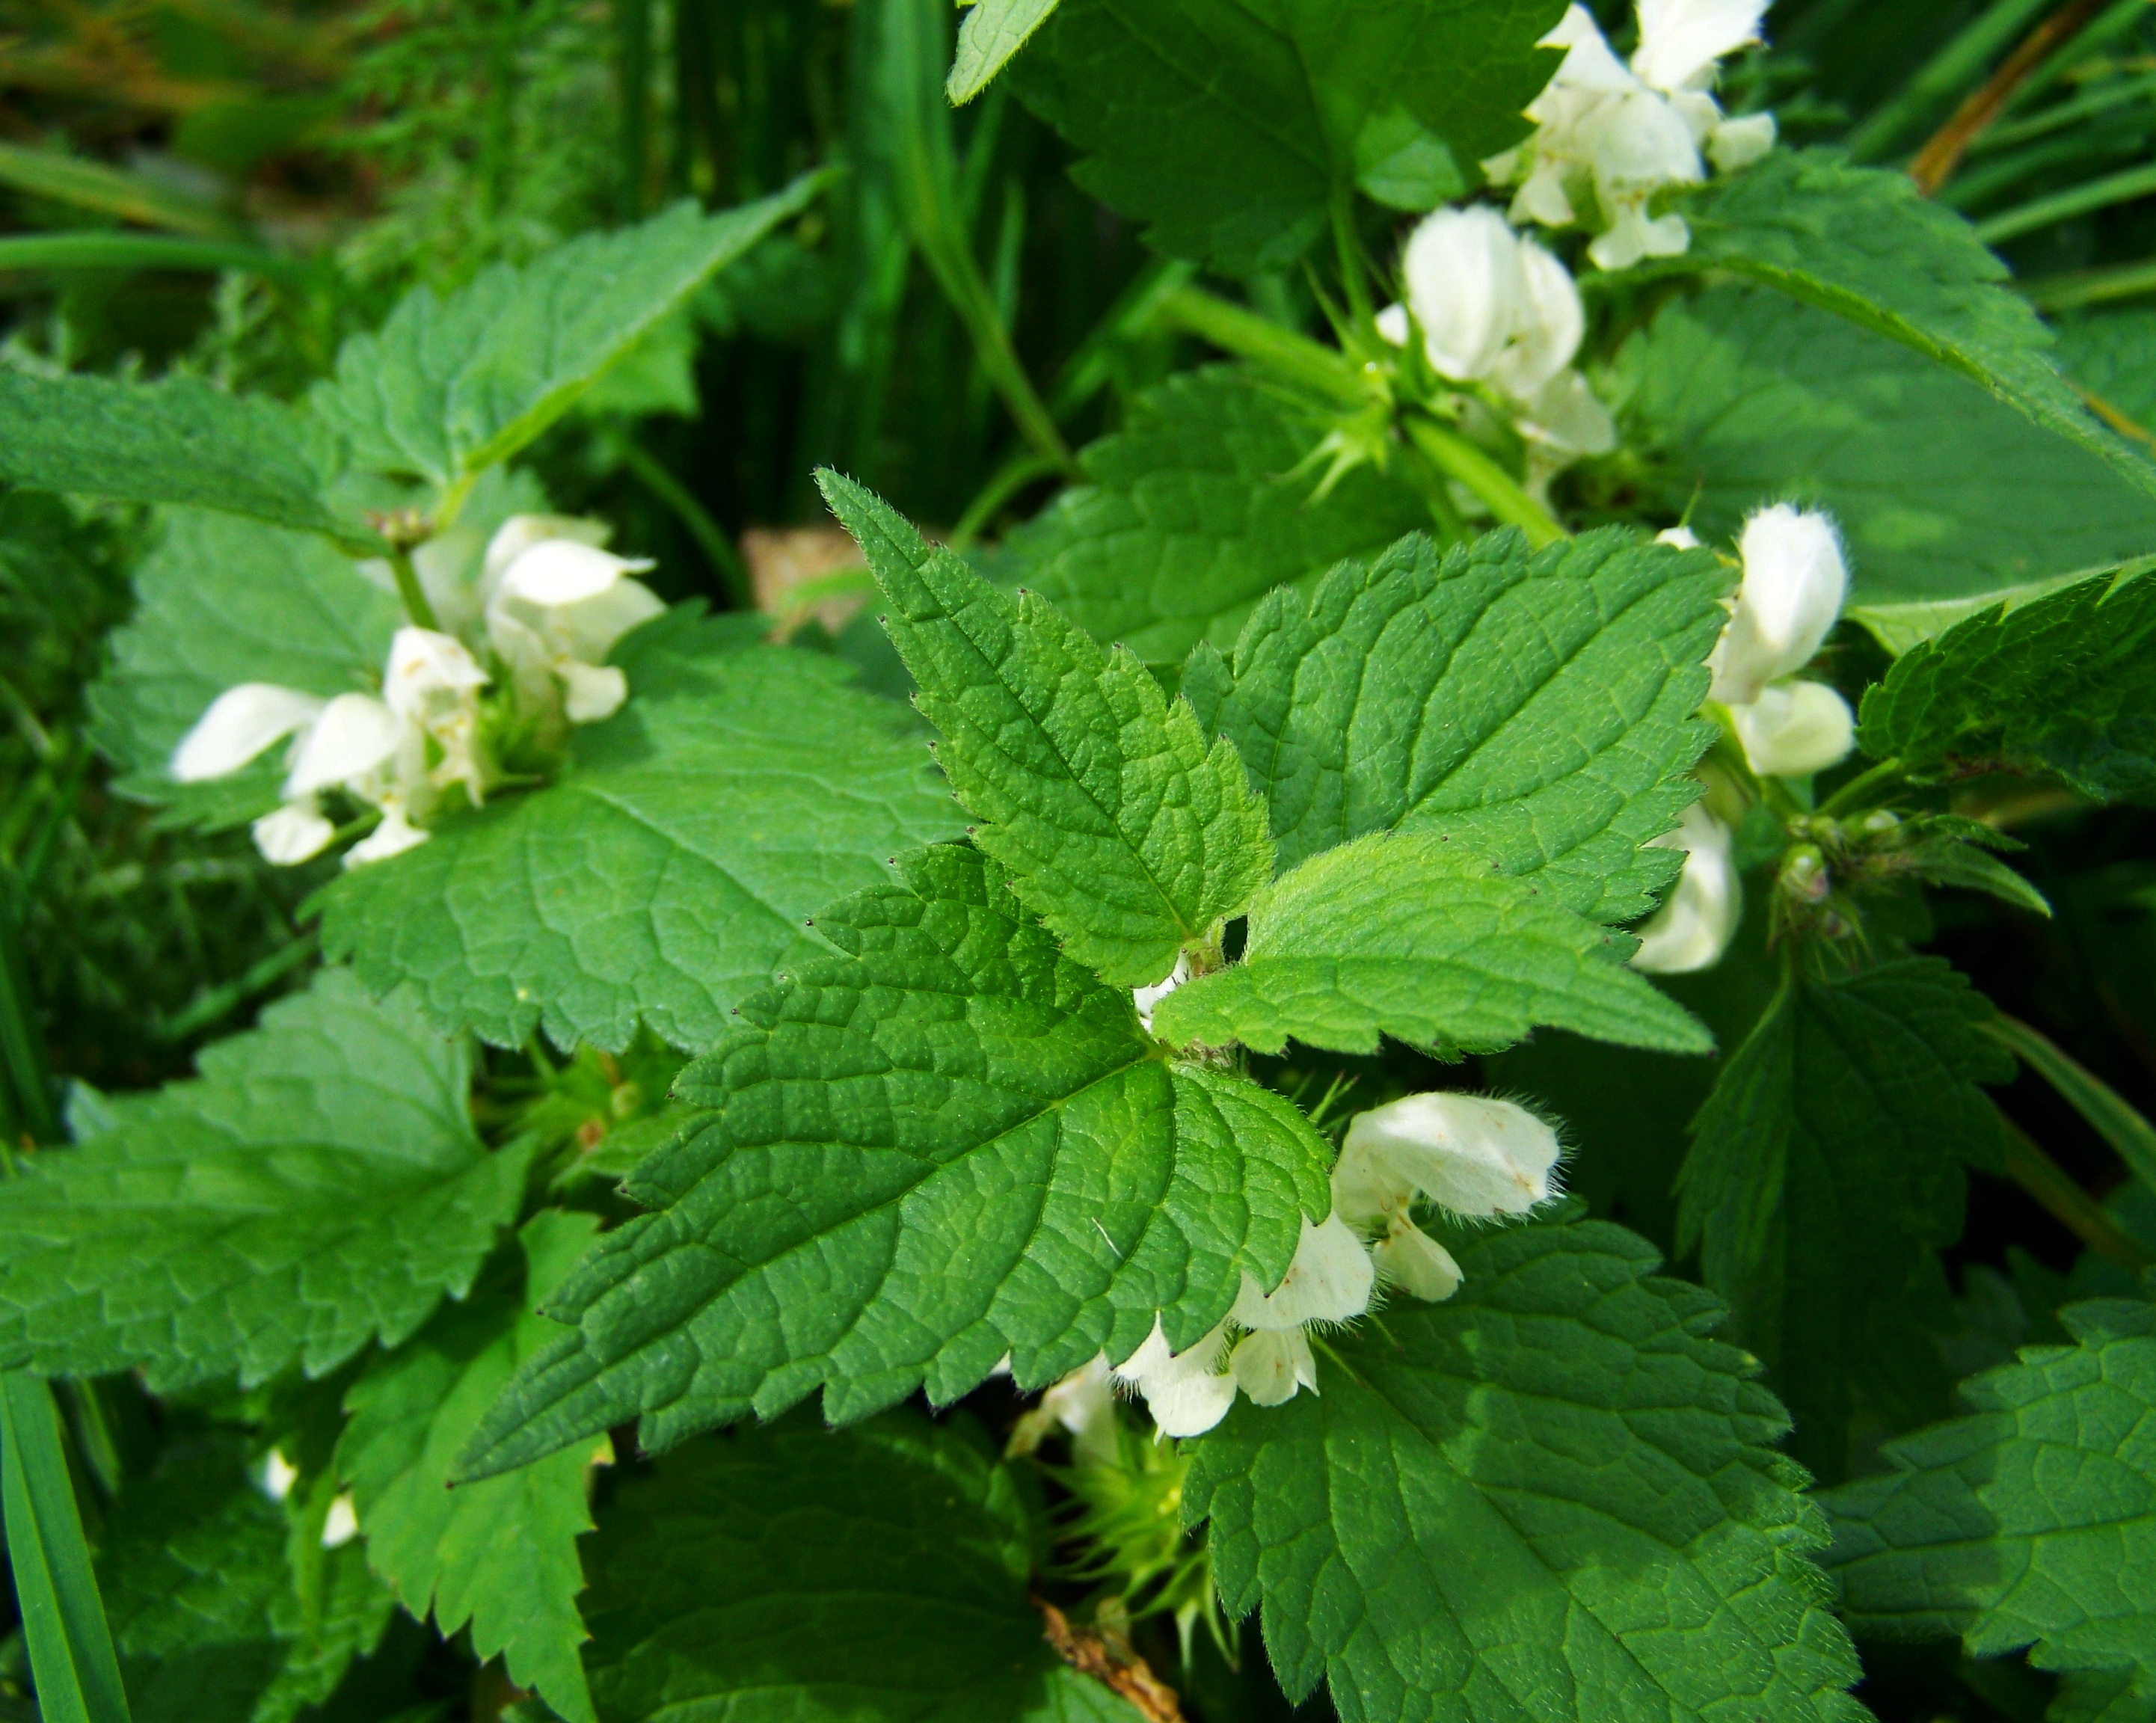
nature, plant, flower, green, herb, produce, fresh, garden, healthy, wild flower, shrub, nettle, meadow flower, flowering plant, urtica, lemon balm, annual plant, land plant, dewberry, thimbleberry